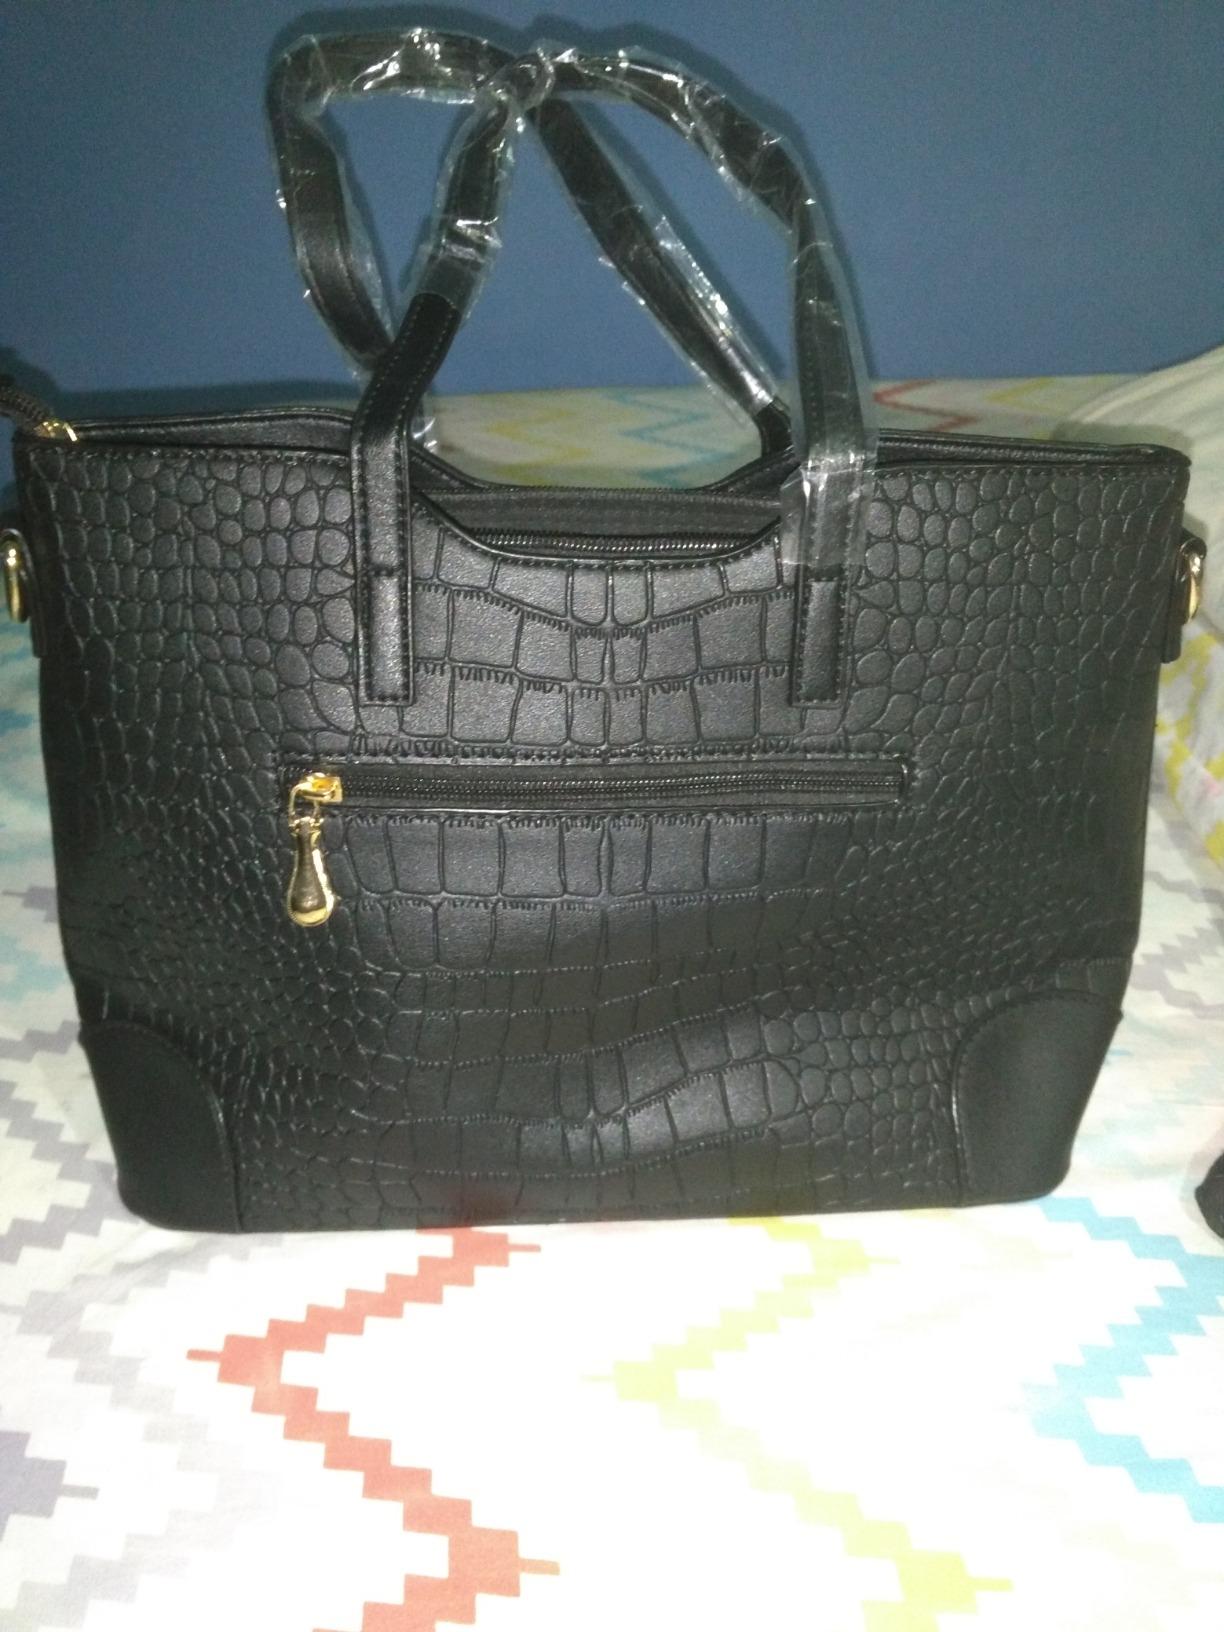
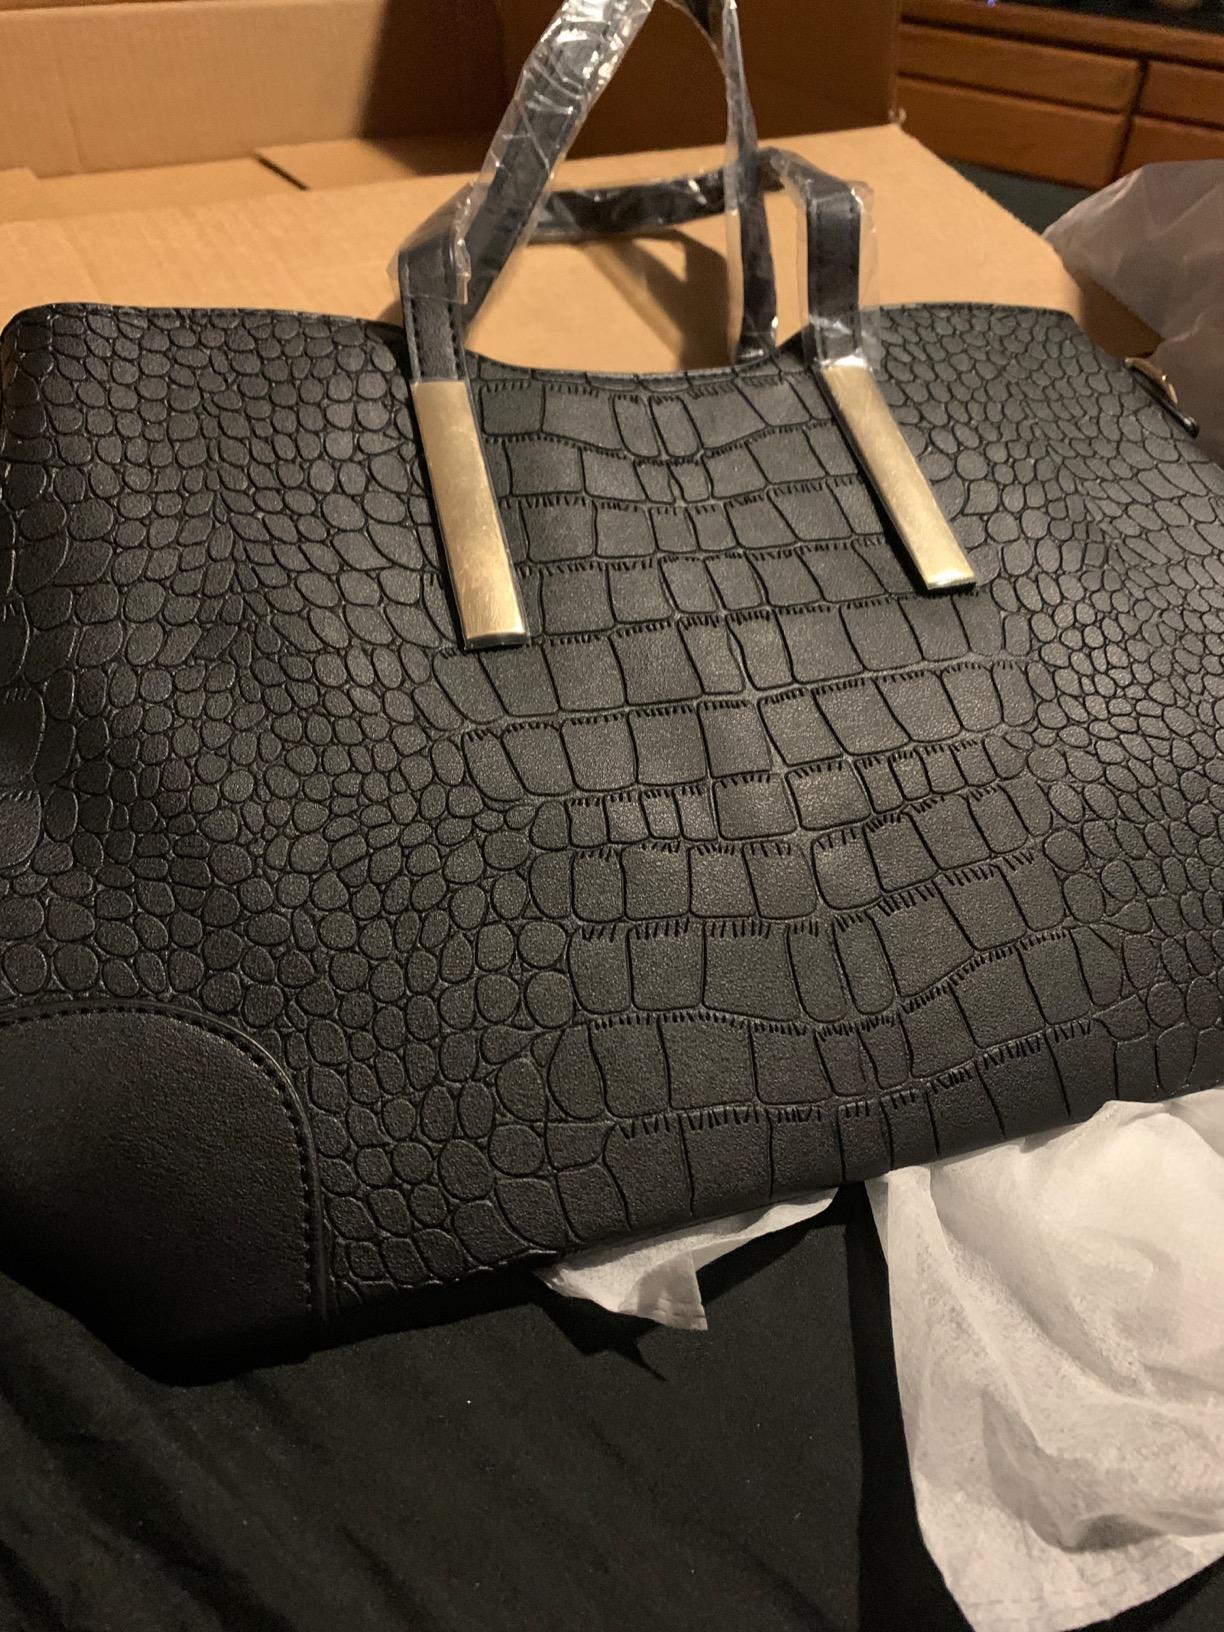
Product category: accessories_handbag
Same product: yes